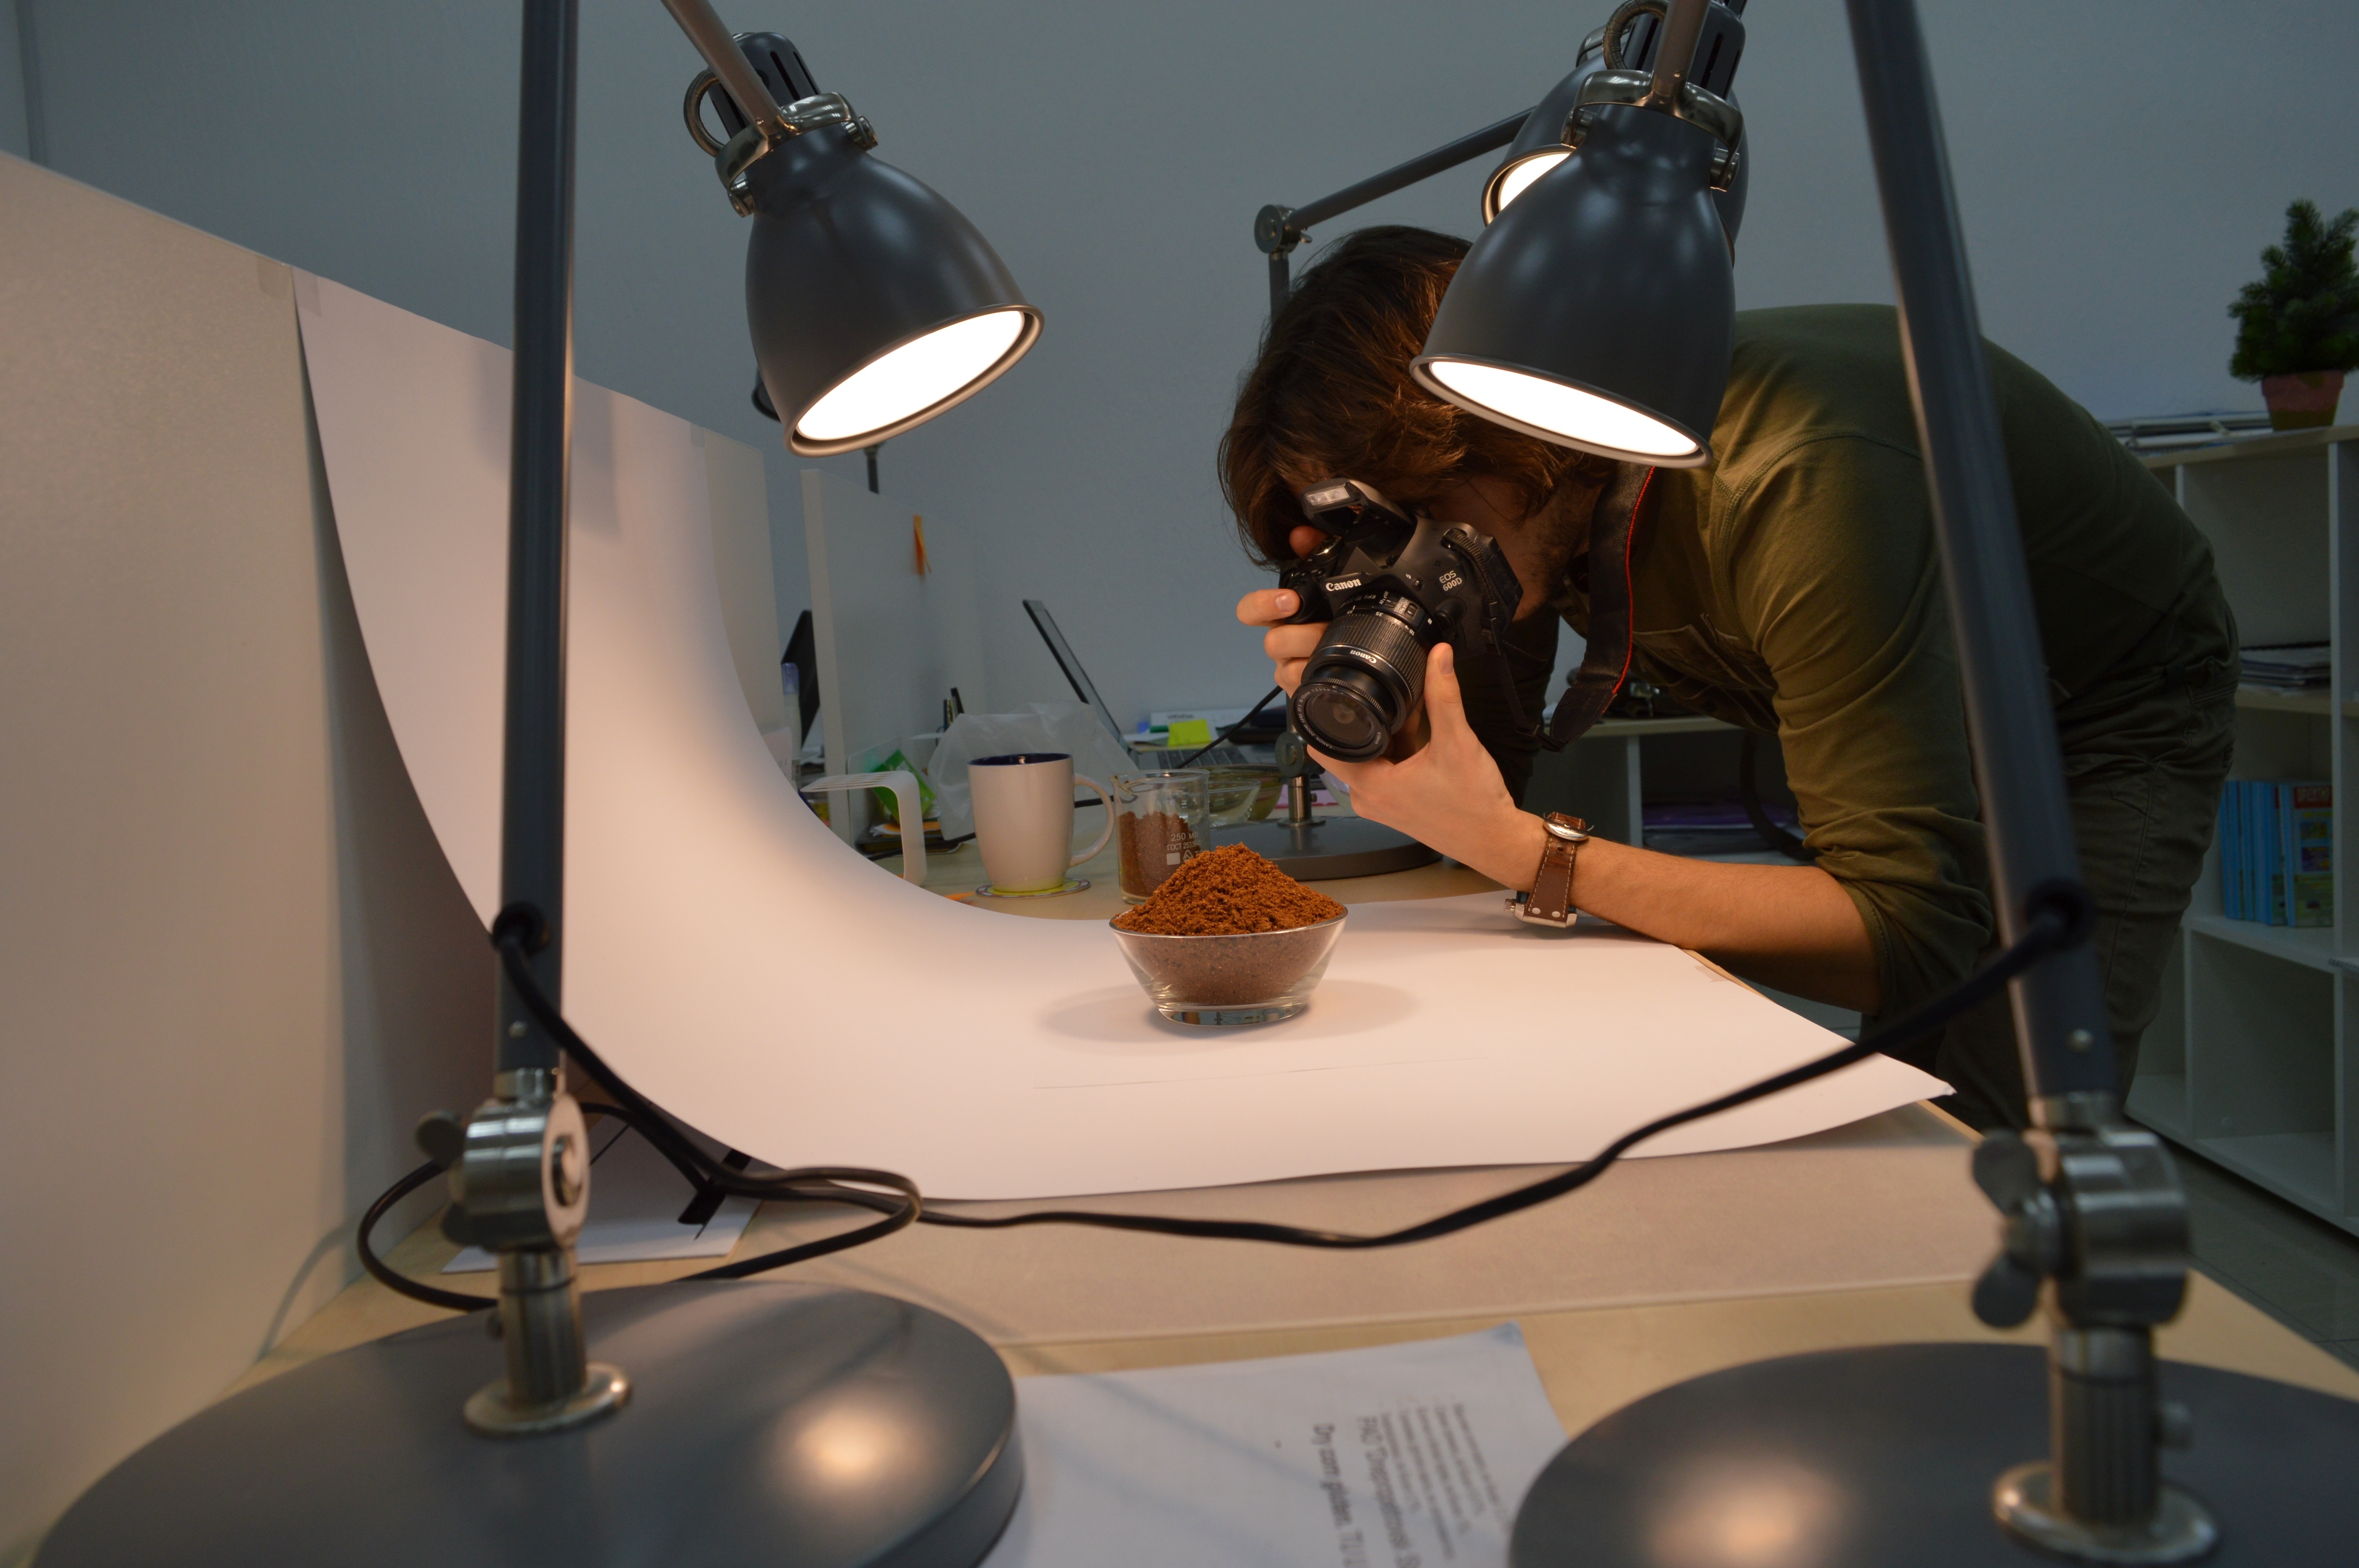
camera, photographer, lighting, interior design, design, lamps, photoshoot, screenshot, sand plate